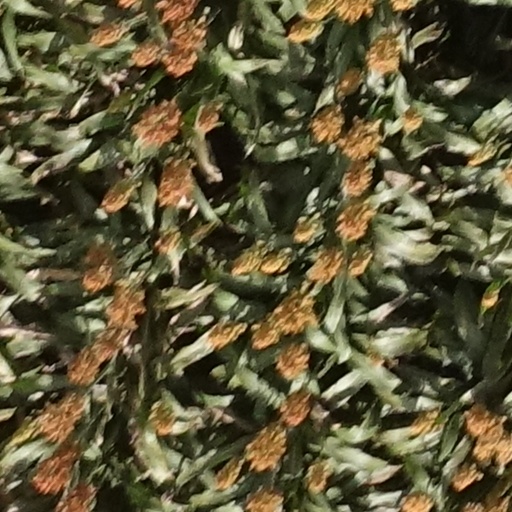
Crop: sorghum